William Harris (theatrical producer)

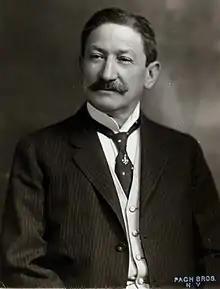
William Harris

William Harris (c. 1844 – November 25, 1916) was a prominent American theatrical producer who owned or held a large interest in some 50 theatres in New York City, Boston and Chicago. He was considered the dean of theatrical managers. His children included Henry B. Harris and William Harris Jr., both theatrical producers.